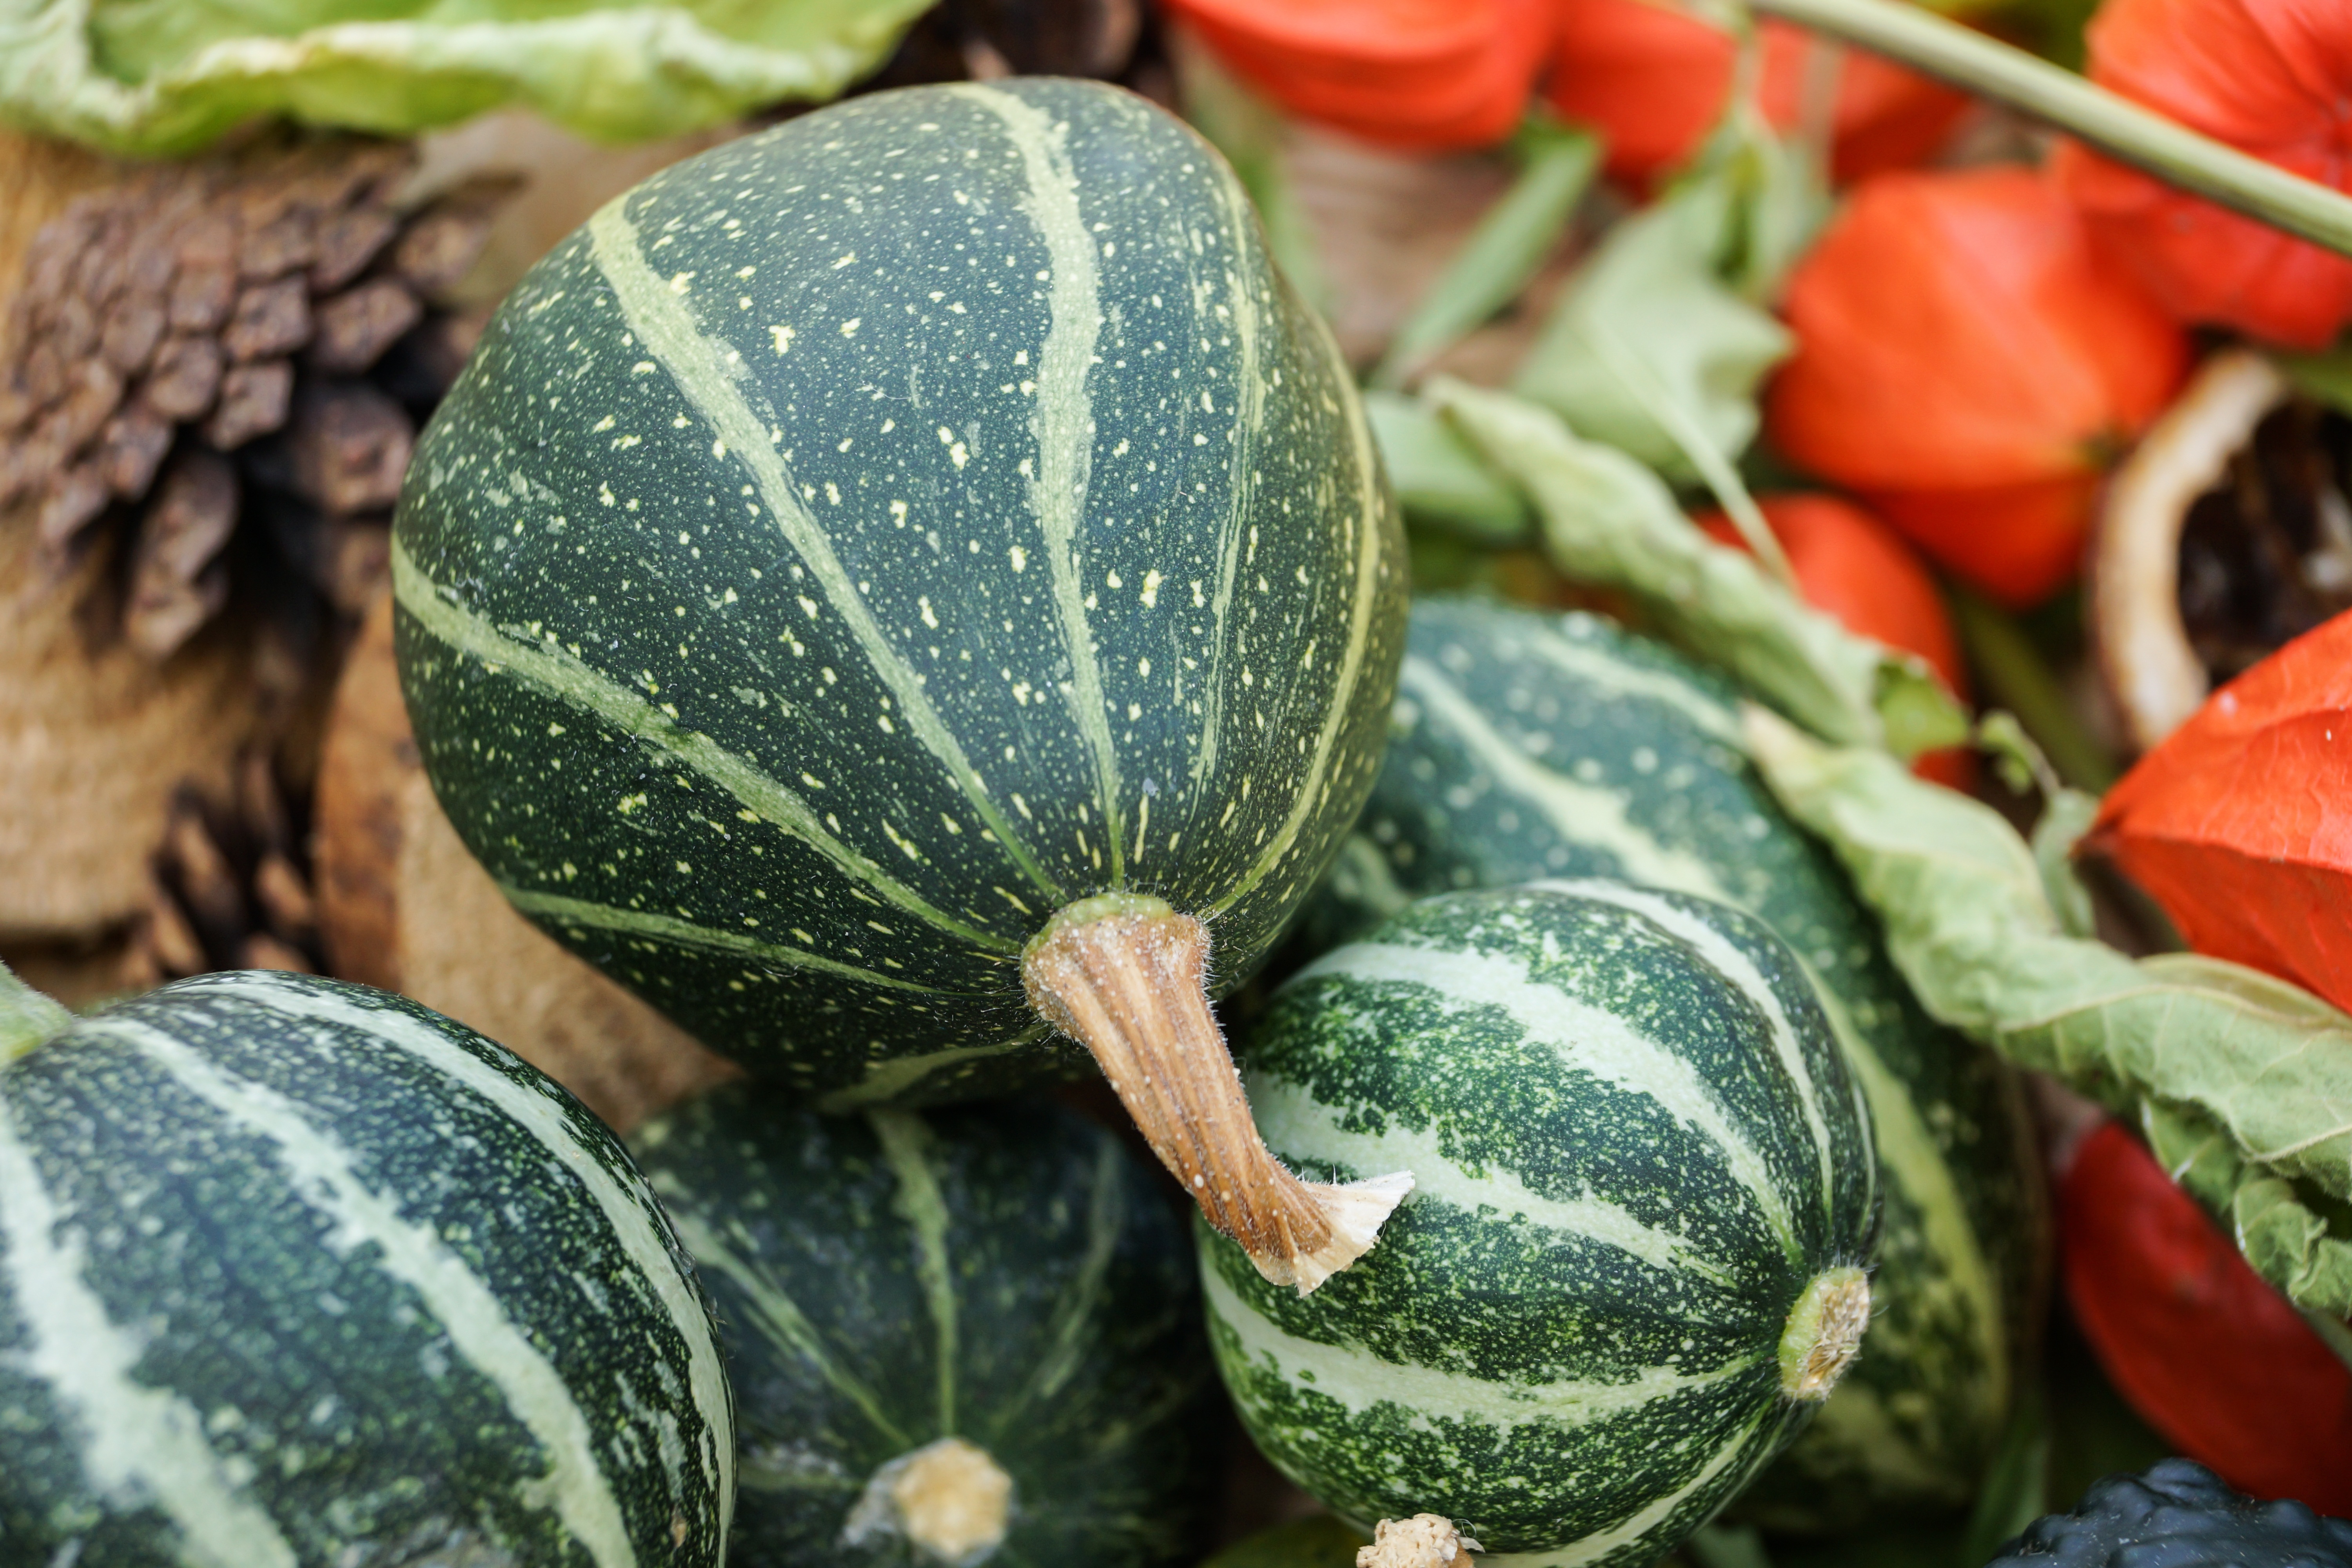
plant, fruit, leaf, flower, orange, food, red, harvest, produce, vegetable, autumn, pumpkin, brown, colorful, yellow, deco, leaves, fruits, melon, flowering plant, land plant, cucumber gourd and melon family